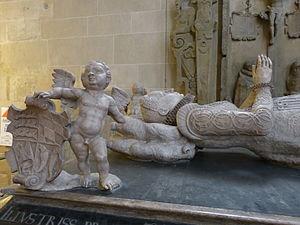
Ursula de Palatinat-Veldenz-Lützelstein, était la fille du comte palatin Georges-Jean de Palatinat-Veldenz et plus tard duchesse Ursula de Wurtemberg.